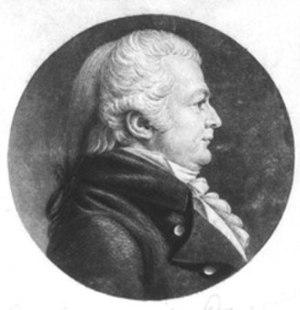
Depuis l'indépendance des États-Unis, l'État du Connecticut élit deux sénateurs, membres du Sénat fédéral.